Carli Lloyd (volleyball)

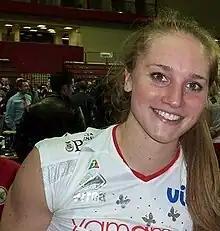

Carli Ellen Lloyd (born August 6, 1989) is an American professional volleyball player who played as a setter for the United States women's national volleyball team. She played college women's volleyball at the University of California, Berkeley. Lloyd won bronze with the national team at the 2016 Rio Olympic Games.